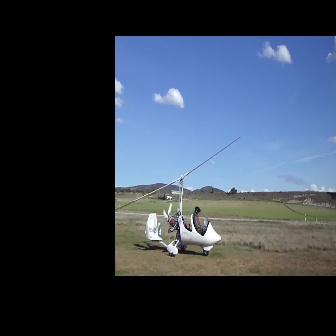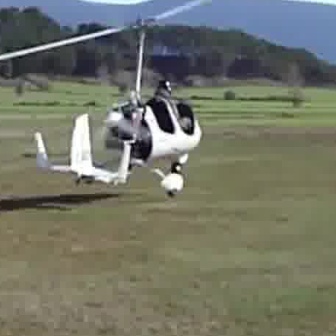
  Please identify the target specified by the bounding box [144,179,221,256] in the first image and locate it in the second image. Return the coordinates in [x_min,y_min,x_max,y_max] format.
Answer: [31,24,203,197]